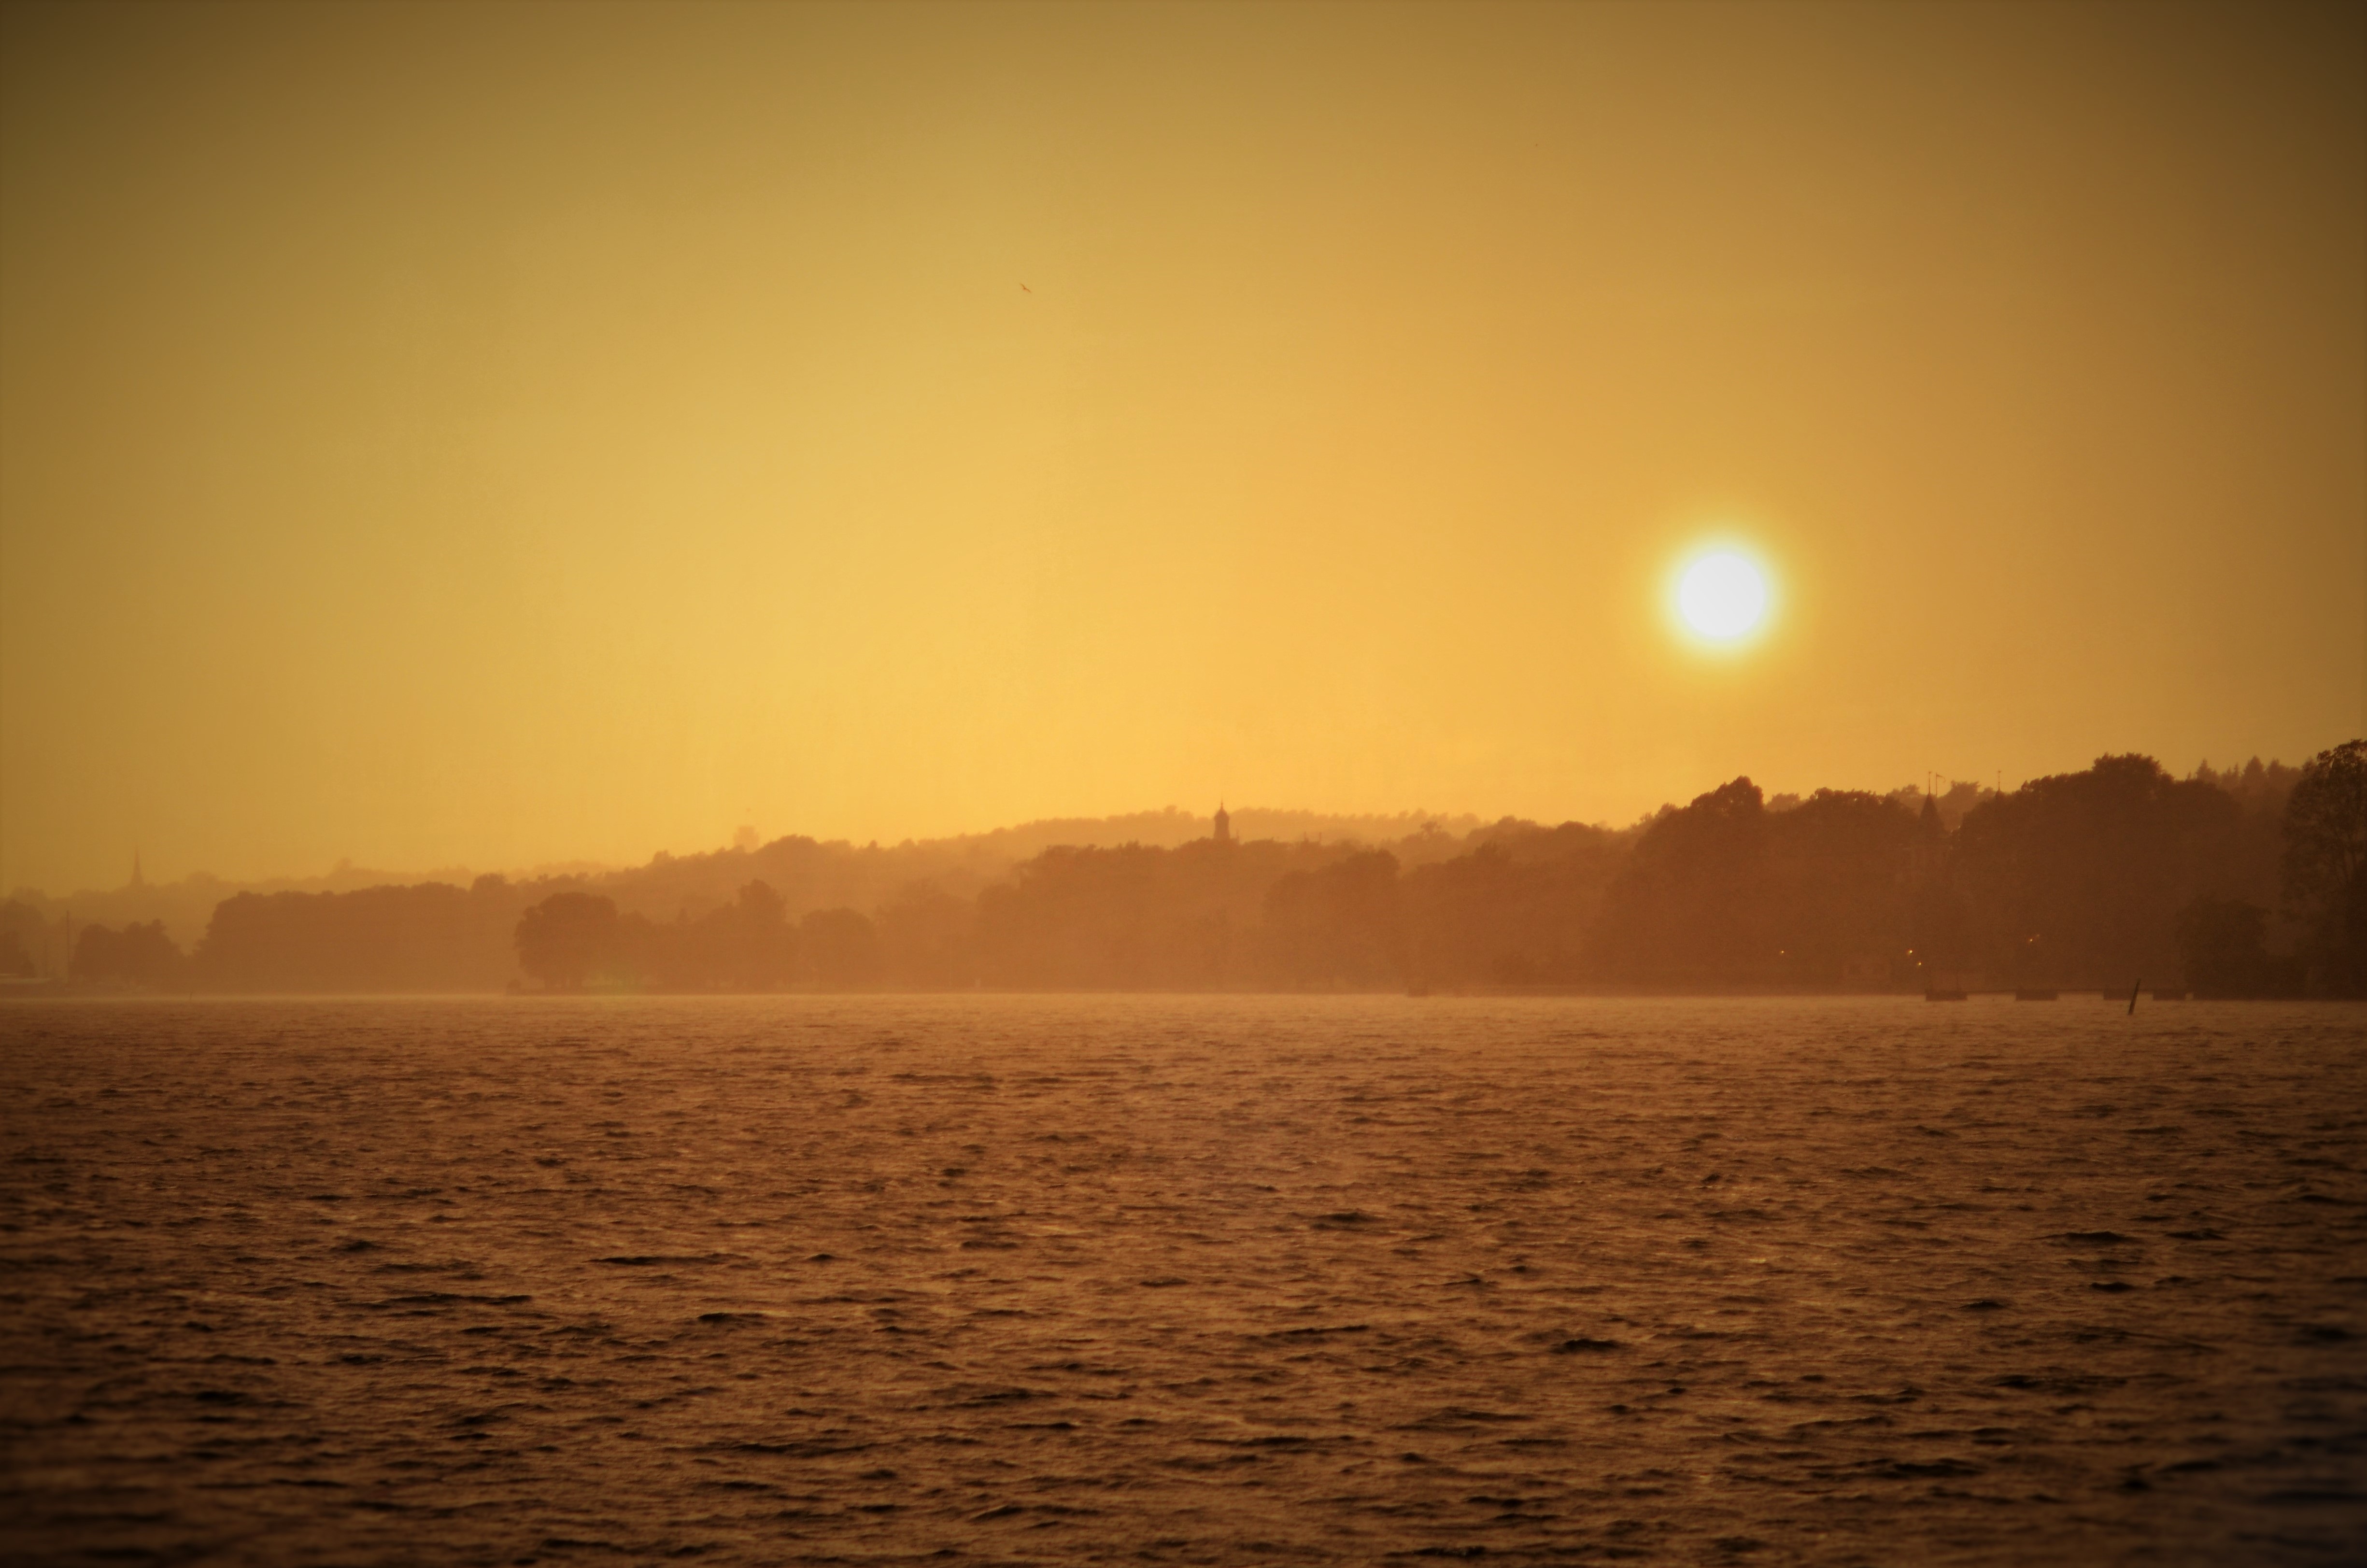
beach, landscape, sea, water, nature, ocean, horizon, cloud, sky, sun, sunrise, sunset, mist, sunlight, morning, wave, lake, dawn, atmosphere, summer, dusk, evening, reflection, sunny, afterglow, astronomical object, atmospheric phenomenon